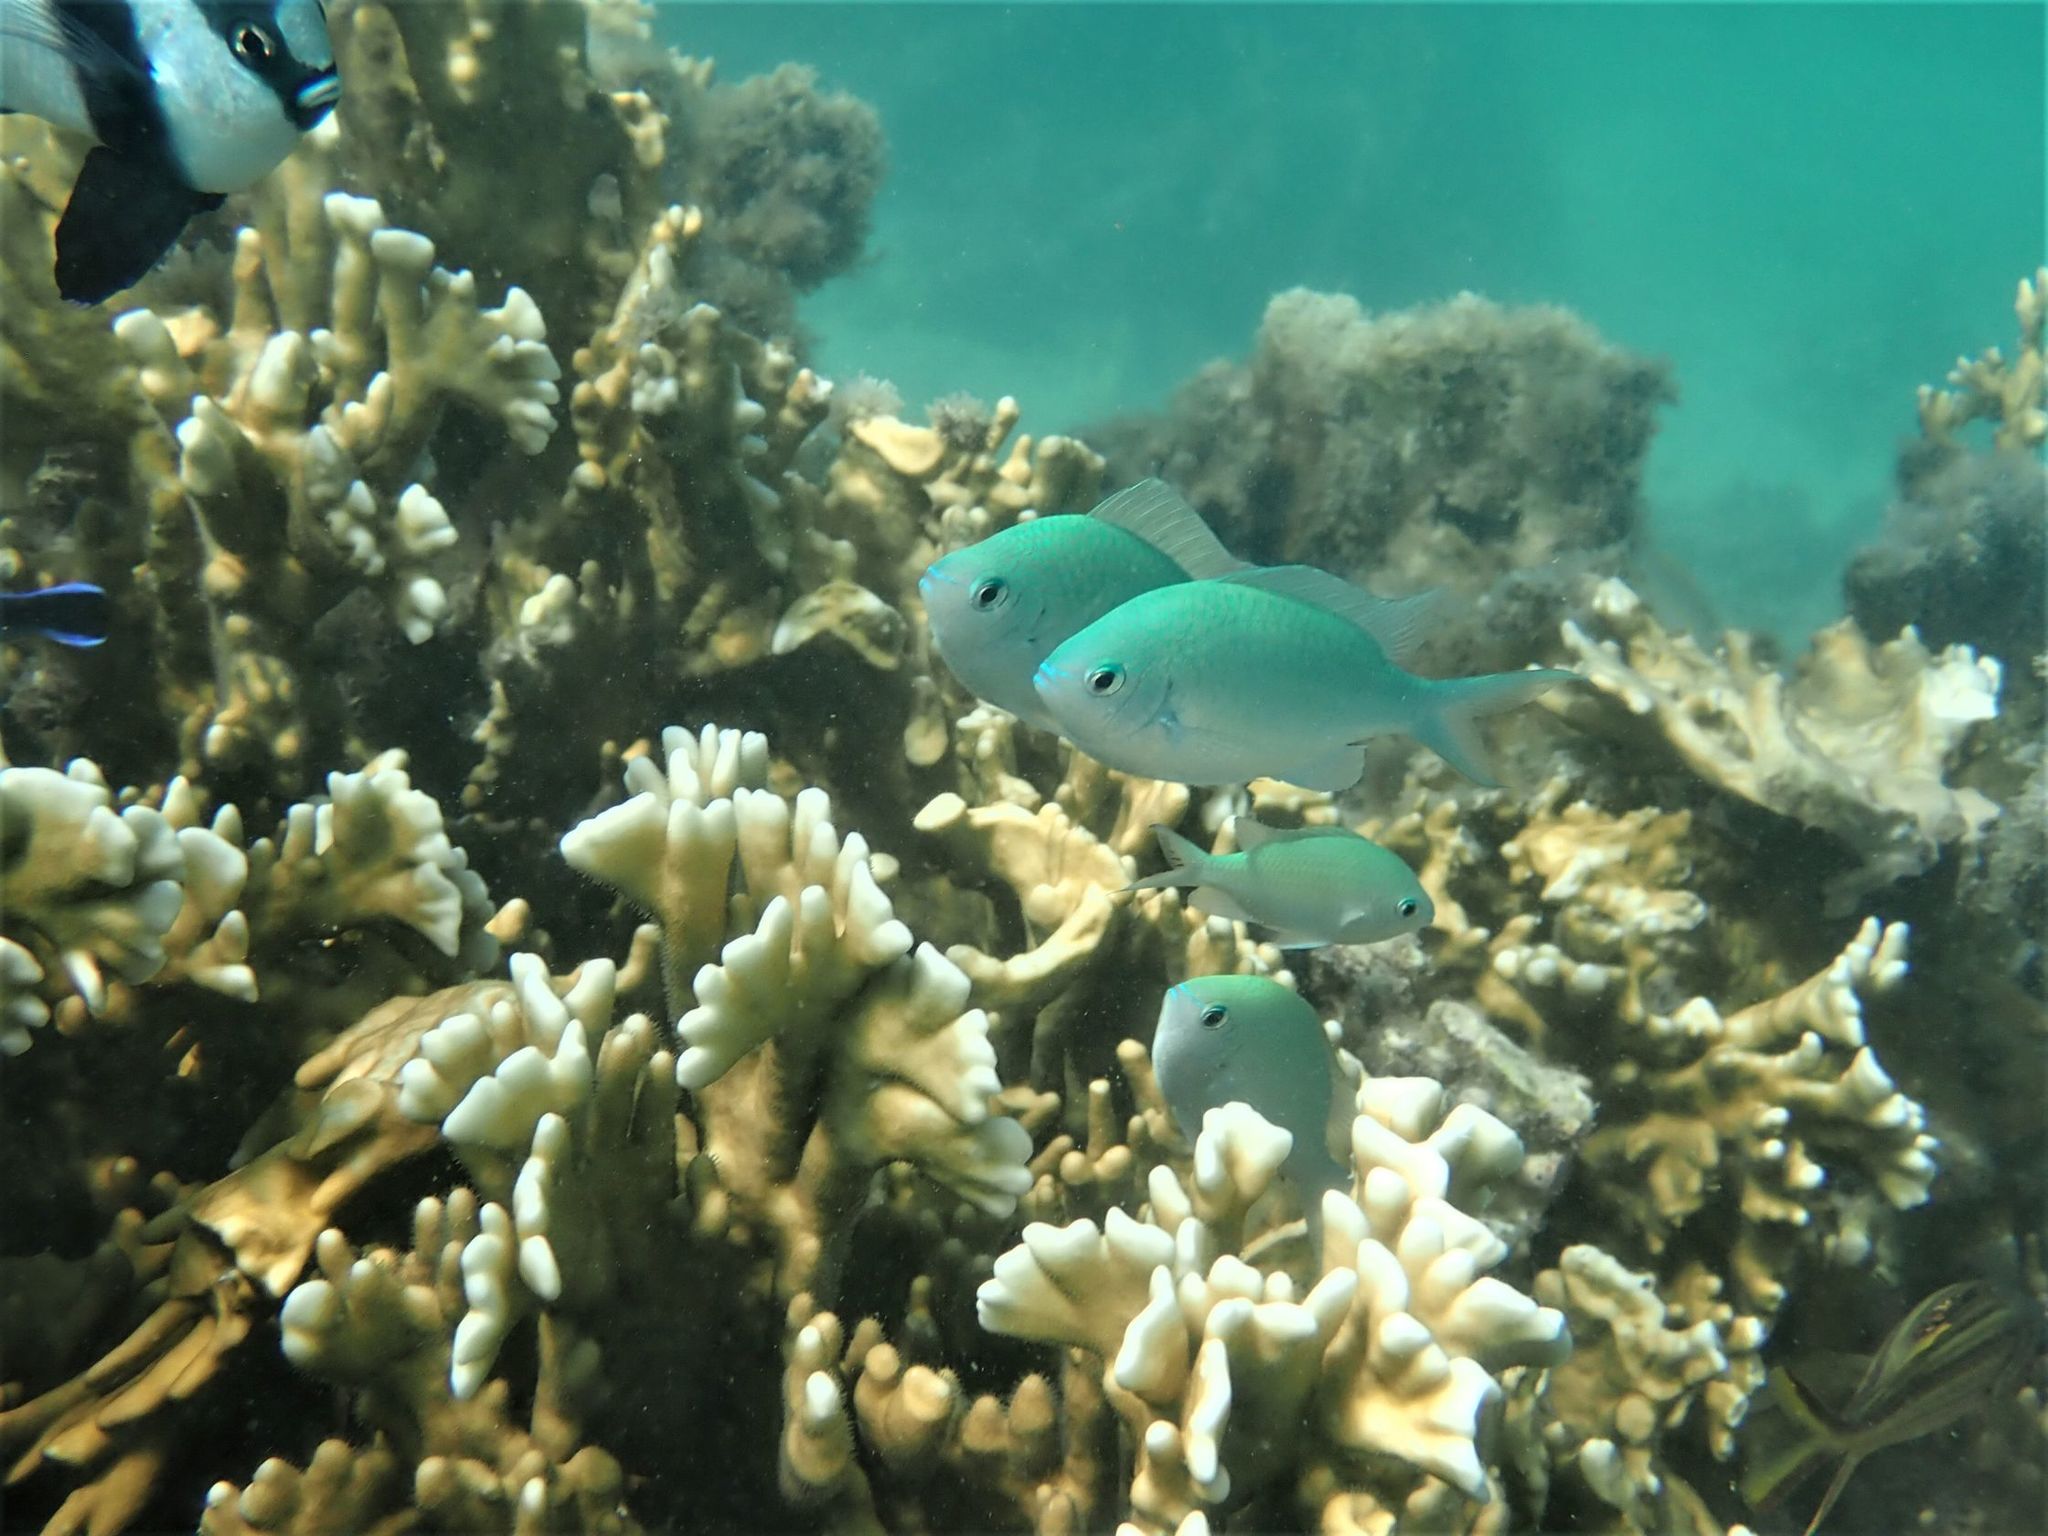
Chromis viridis (Blue-green Chromis)